Rikuo Motorcycle

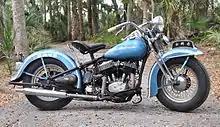
RikuoVL-BluePaint

The factory began to use the "Tele-Glide" type front suspension in or around 1950 on the 750 cc units, but while updating the sheet metal on the VL type, retained the "Springer" type front suspension on those units. Therefore, the 1950s 750s are basically the Harley-Davidson 45 cu.in. RL of the early 1930s, and the 1950s 1200s are the Harley-Davidson VL of the same era, but both with updated sheet metal (the updated front fork of the RQ/RT notwithstanding).